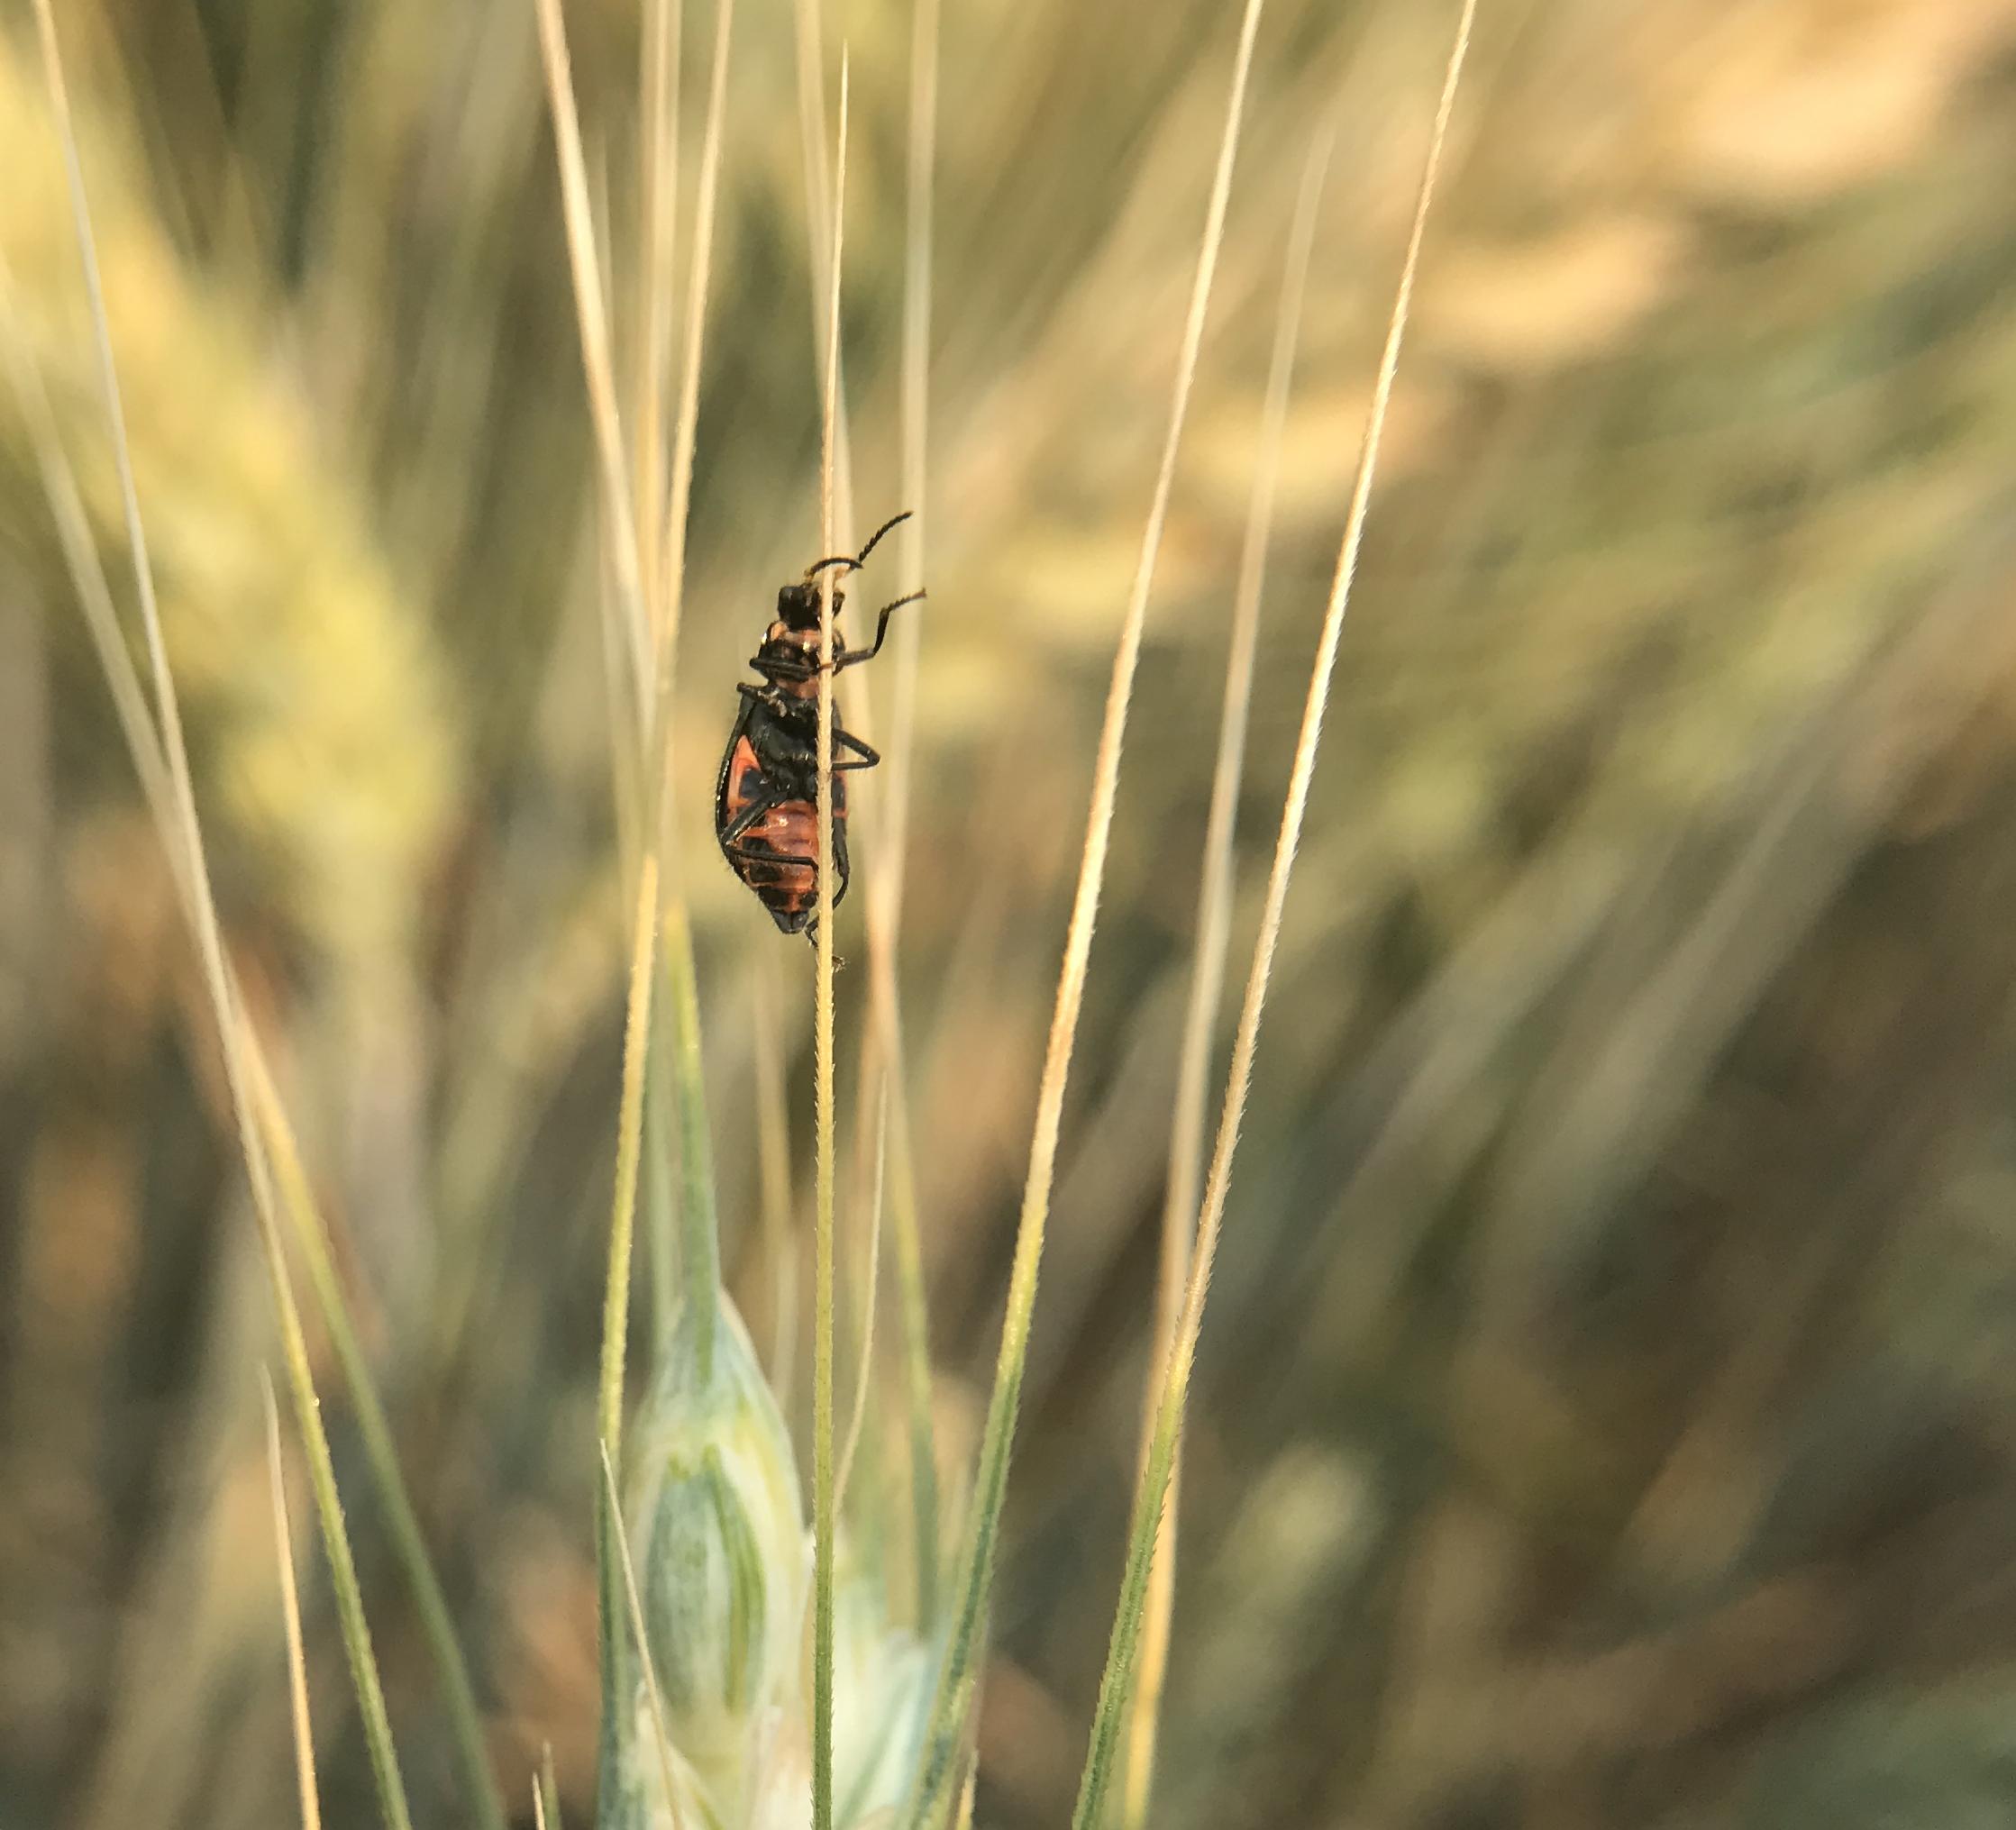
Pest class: predators